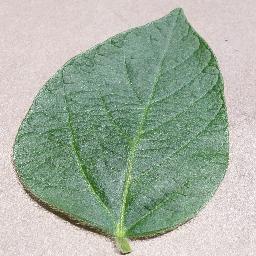
Label: Soybean___healthy